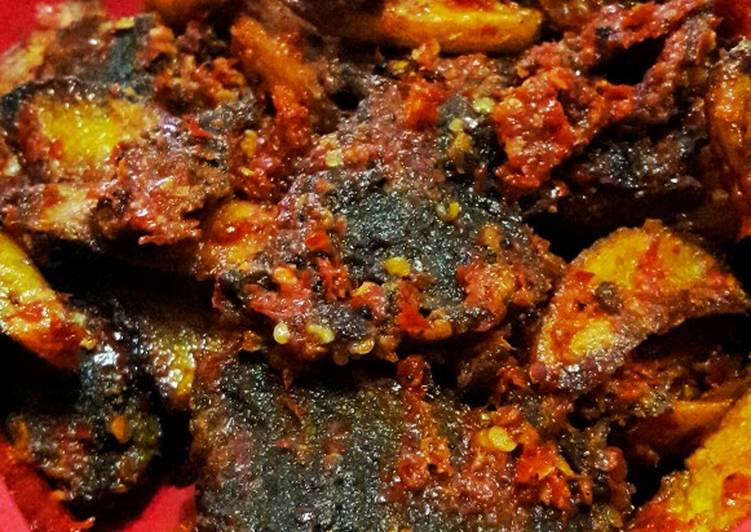
Label: dendeng_batokok